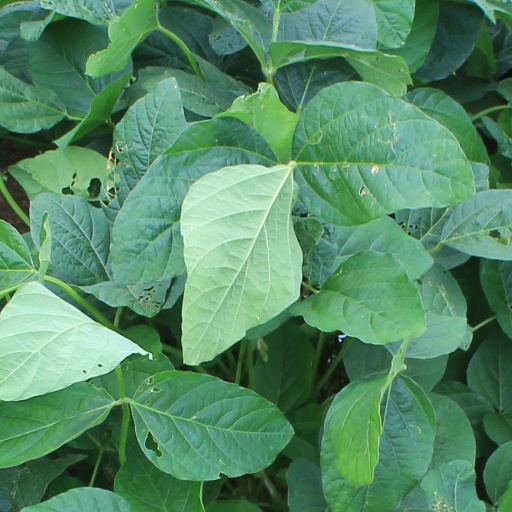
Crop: soybean